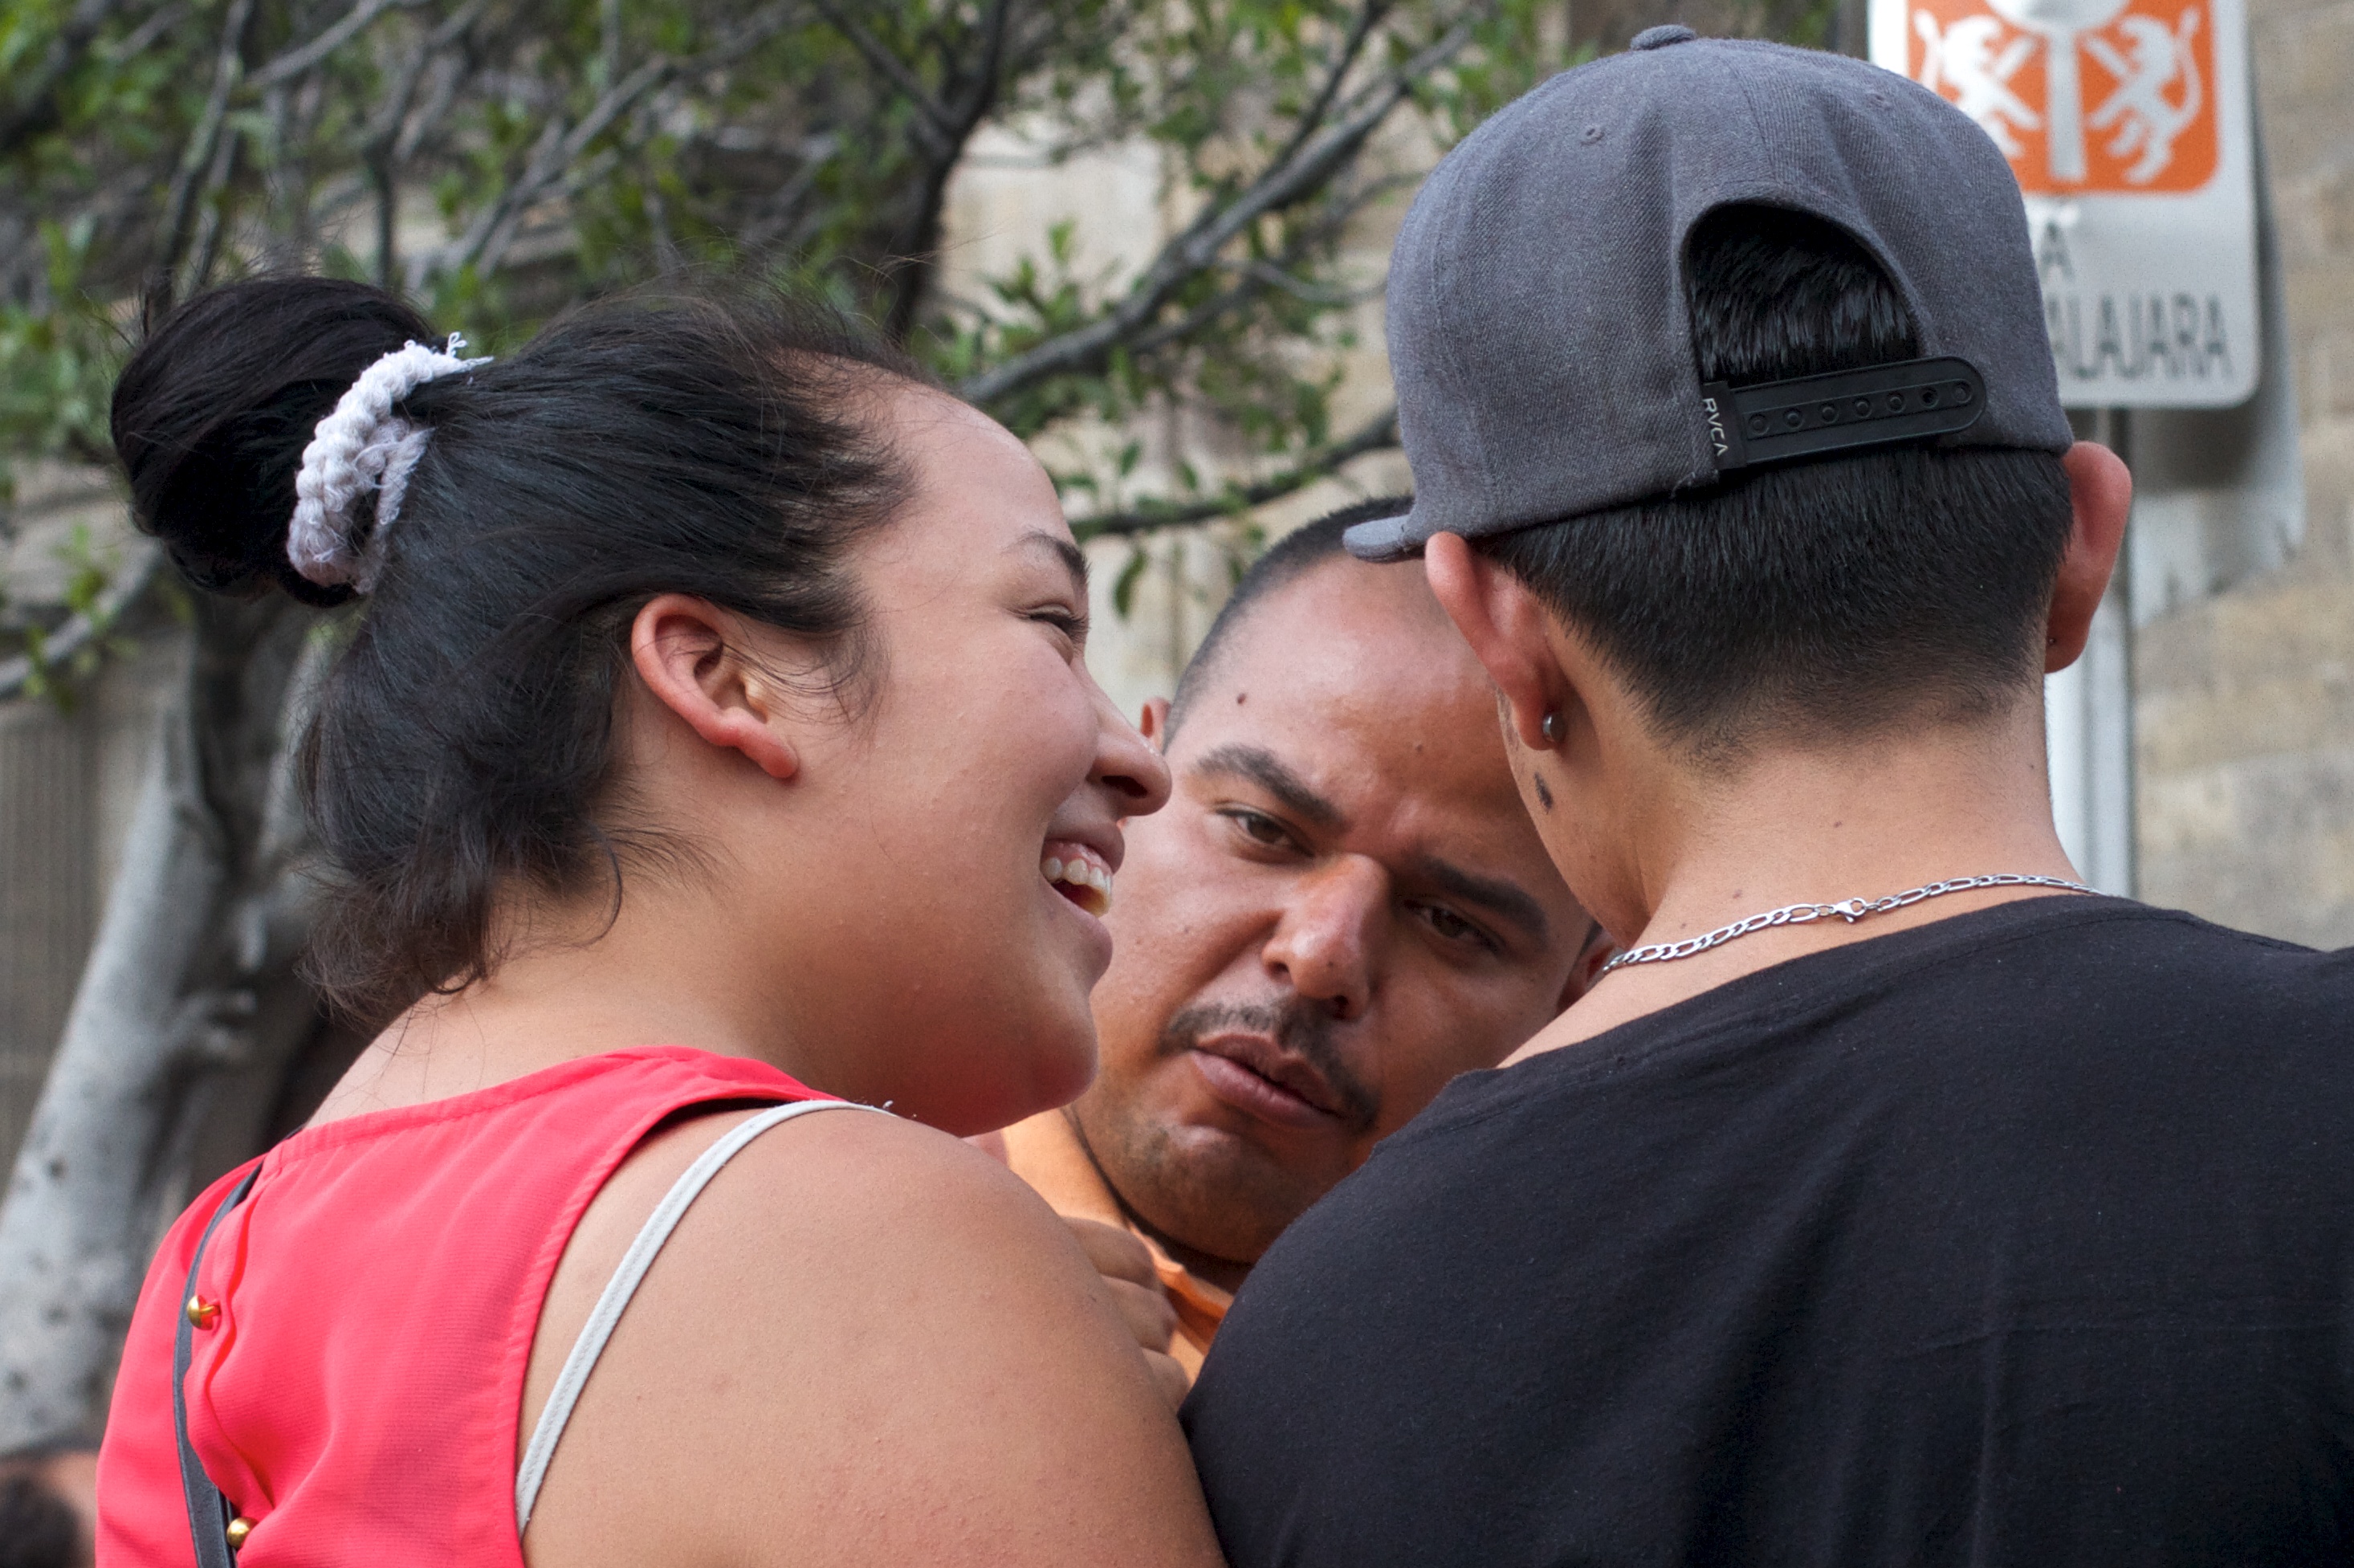
man, person, people, ceremony, interaction